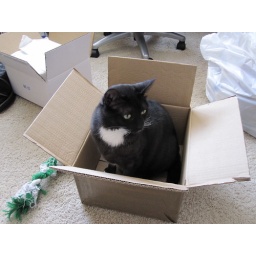
cat in box 3